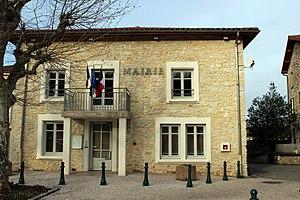
Mairie de Vaulx-Milieu.
Vaulx-Milieu est une commune française de l'unité urbaine de Villefontaine, située dans le département de l'Isère, en région Auvergne-Rhône-Alpes.